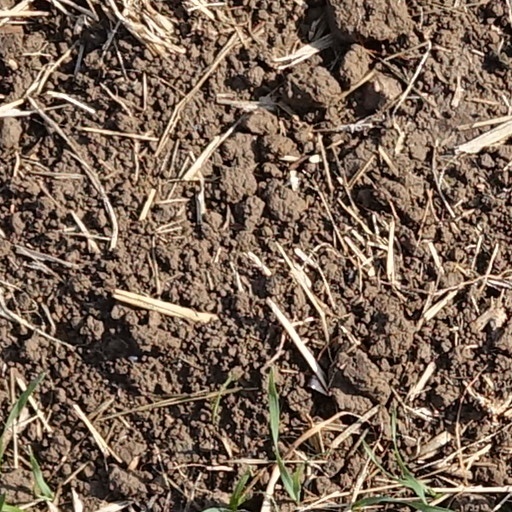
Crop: wheat